R. B. Russell

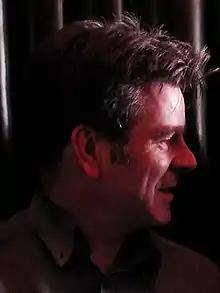
Russell in 2011

Russell runs the award-winning Tartarus Press with Rosalie Parker, and for many years compiled the "Guide to First Edition Prices". As an author he has had four collections of short stories, three novellas and four novels published. His story "Loup-garou" was chosen for Ellen Datlow’s "The Best Horror of the Year". "In Hiding" was nominated for the 2010 World Fantasy Award, and "The Beautiful Room" for the 2011 British Fantasy Award. Michael Dirda has described Russell as "...among the leading practitioners of classic supernatural fiction".